Þjórsá

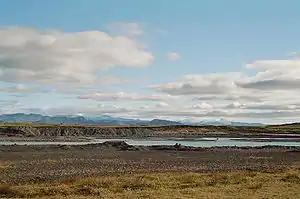
The river Þjórsá with the glaciers Tindfjallajökull and Eyjafjallajökull

Þjórsá is Iceland's longest river at . It is in the south of the island.